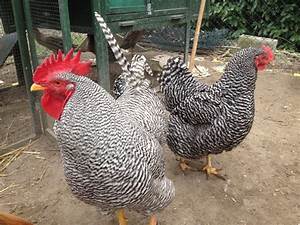
Label: chicken